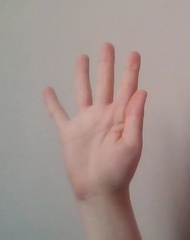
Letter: sheen